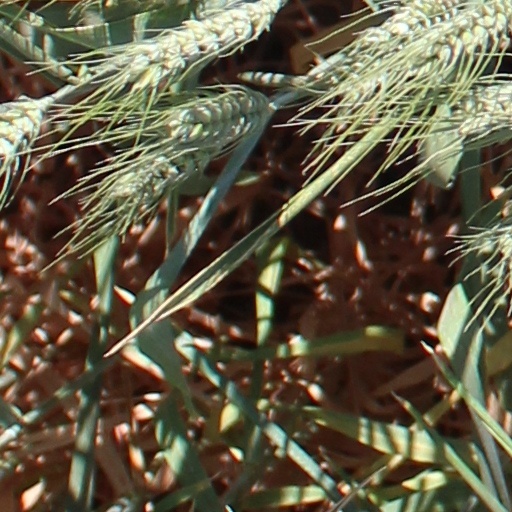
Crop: wheat